New South Wales Endeavour railcar

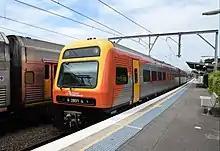

In 2017, the Endeavours were refurbished by Downer in Cardiff. The refurbishment includes: